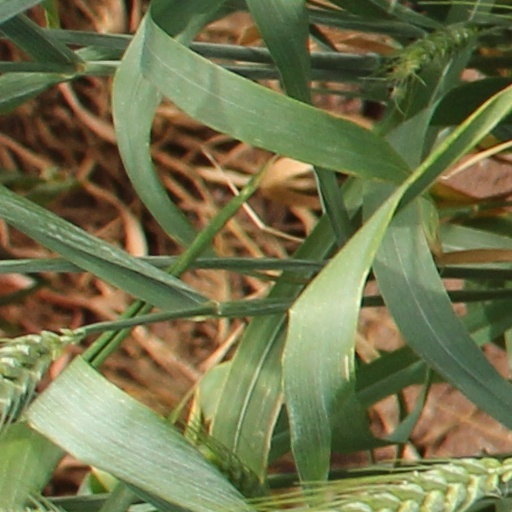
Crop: wheat